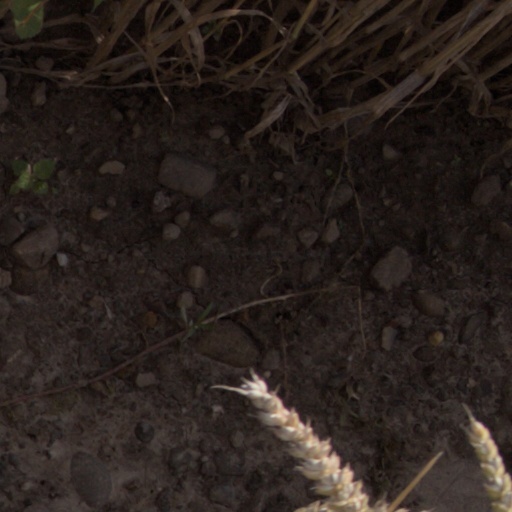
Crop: wheat